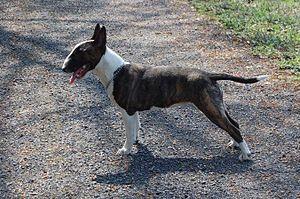
Bull terrier bringé et blanc
Le Bull terrier est un chien d’origine anglaise, appartenant au 3ᵉ groupe des races de chien de la Fédération cynologique internationale, le groupe des terriers et non celui des molosses.